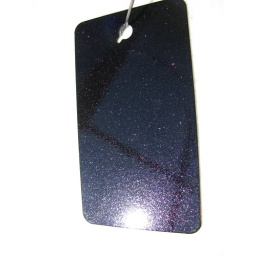
magic lilac over mirror black